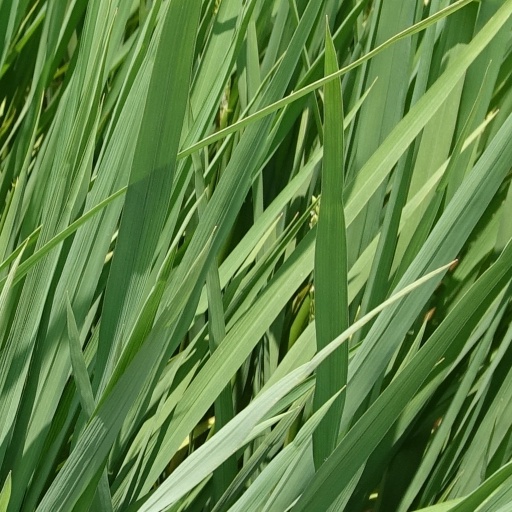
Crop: rice